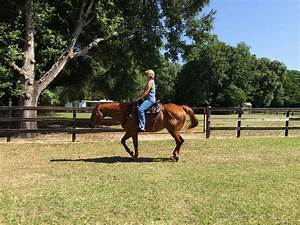
Label: horse